Kaká

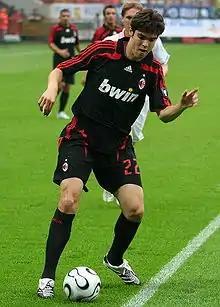
Kaká playing in Moscow with AC Milan in 2007

The steady European interest in Kaká culminated in his signing with the European champions, Italian club AC Milan, in 2003 for a fee of reported €8.5 million, described in retrospect as "peanuts" by club owner Silvio Berlusconi. Within a month, he cracked the starting lineup, replacing Rui Costa in the attacking midfield playmaking position, behind strikers Jon Dahl Tomasson, Filippo Inzaghi and Andriy Shevchenko. His Serie A debut was in a 2–0 win over Ancona. He scored ten goals in 30 appearances that season, also providing several important assists, such as the cross which led to Shevchenko's title-deciding headed goal, as Milan won the "Scudetto" and the UEFA Super Cup, whilst finishing as runner up in the Intercontinental Cup and the 2003 Supercoppa Italiana. Milan also reached the semi-finals of the Coppa Italia, losing out to eventual winners Lazio, and were knocked out of the quarter-finals of the Champions League by Deportivo La Coruña. Due to his performances in his debut season, in 2004, Kaká was named Serie A Footballer of the Year, and was nominated for both the Ballon d'Or (finishing 15th) and the 2004 FIFA World Player of the Year (finishing 10th).